Jennifer Jones (curler)

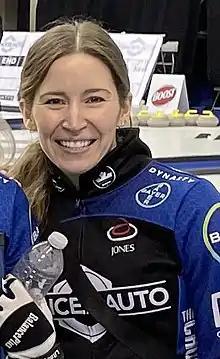
Kaitlyn Lawes, Jones' new third.

Prior to the 2004–05 season, it was announced that Jones would be forming a new team with former Hearts champions Cathy Overton-Clapham at third and Cathy Gauthier at lead, with Officer remaining at second. It was the first time Jones had met Overton-Clapham. The team went on to win the 2005 Manitoba Hearts, defeating clubmate Kristy Jenion in the final. At the provincials, the team had to win five straight games in 28 hours in order to win the title.